Sunturion

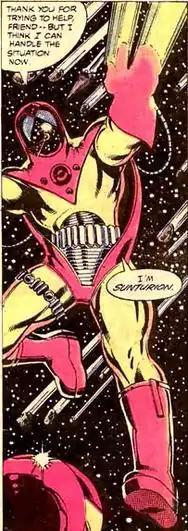
Sunturion as depicted in "Iron Man" #143 (February 1981) Art by Bob Layton.

Sunturion is the name of two fictional characters appearing in American comic books published by Marvel Comics.